Iowan's Hotel

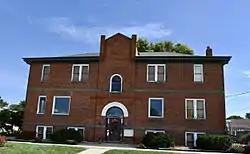

The Iowan's Hotel, now known as the Railroad Inn, is a historic building located in Essex, Iowa, United States. The town of Essex was established by the Burlington and Missouri River Railroad. It was platted in 1870 as a station along the line. The depot opened in 1871 and the Lindel Hotel was completed in 1878. This building was completed in 1906 to replace the outdated Lindel. It operated under a variety of names over the years, including the Essex Hotel, Rose Hotel, Commercial Hotel, Bradley Hotel, Butler Hotel, Essex House, and the Railroad Inn. It is operated as a bed and breakfast under the last name. The building was listed on the National Register of Historic Places in 2009.